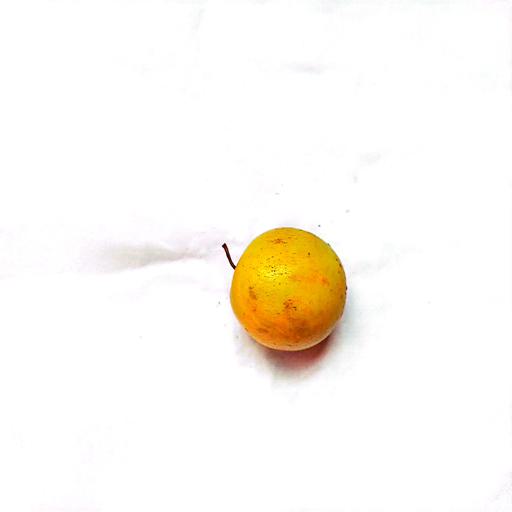
Label: healthy